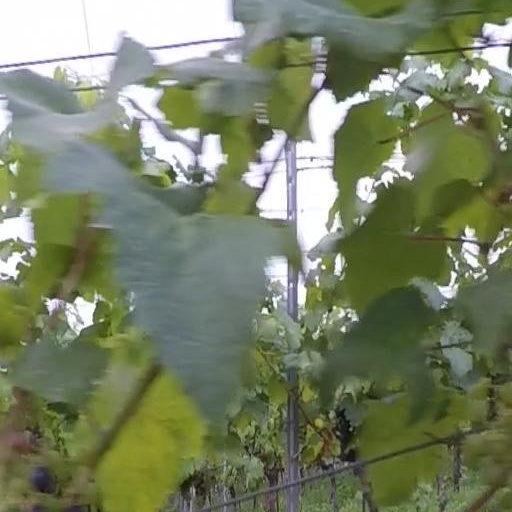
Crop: grape